Old World sparrow

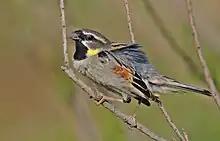
A male Dead Sea sparrow in southeastern Turkey

The Old World sparrows are indigenous to Europe, Africa and Asia. In the Americas, Australia, and other parts of the world, settlers imported some species which quickly naturalised, particularly in urban and degraded areas. House sparrows, for example, are now found throughout North America, Australia (every state except Western Australia), parts of southern and eastern Africa, and over much of the heavily populated parts of South America.